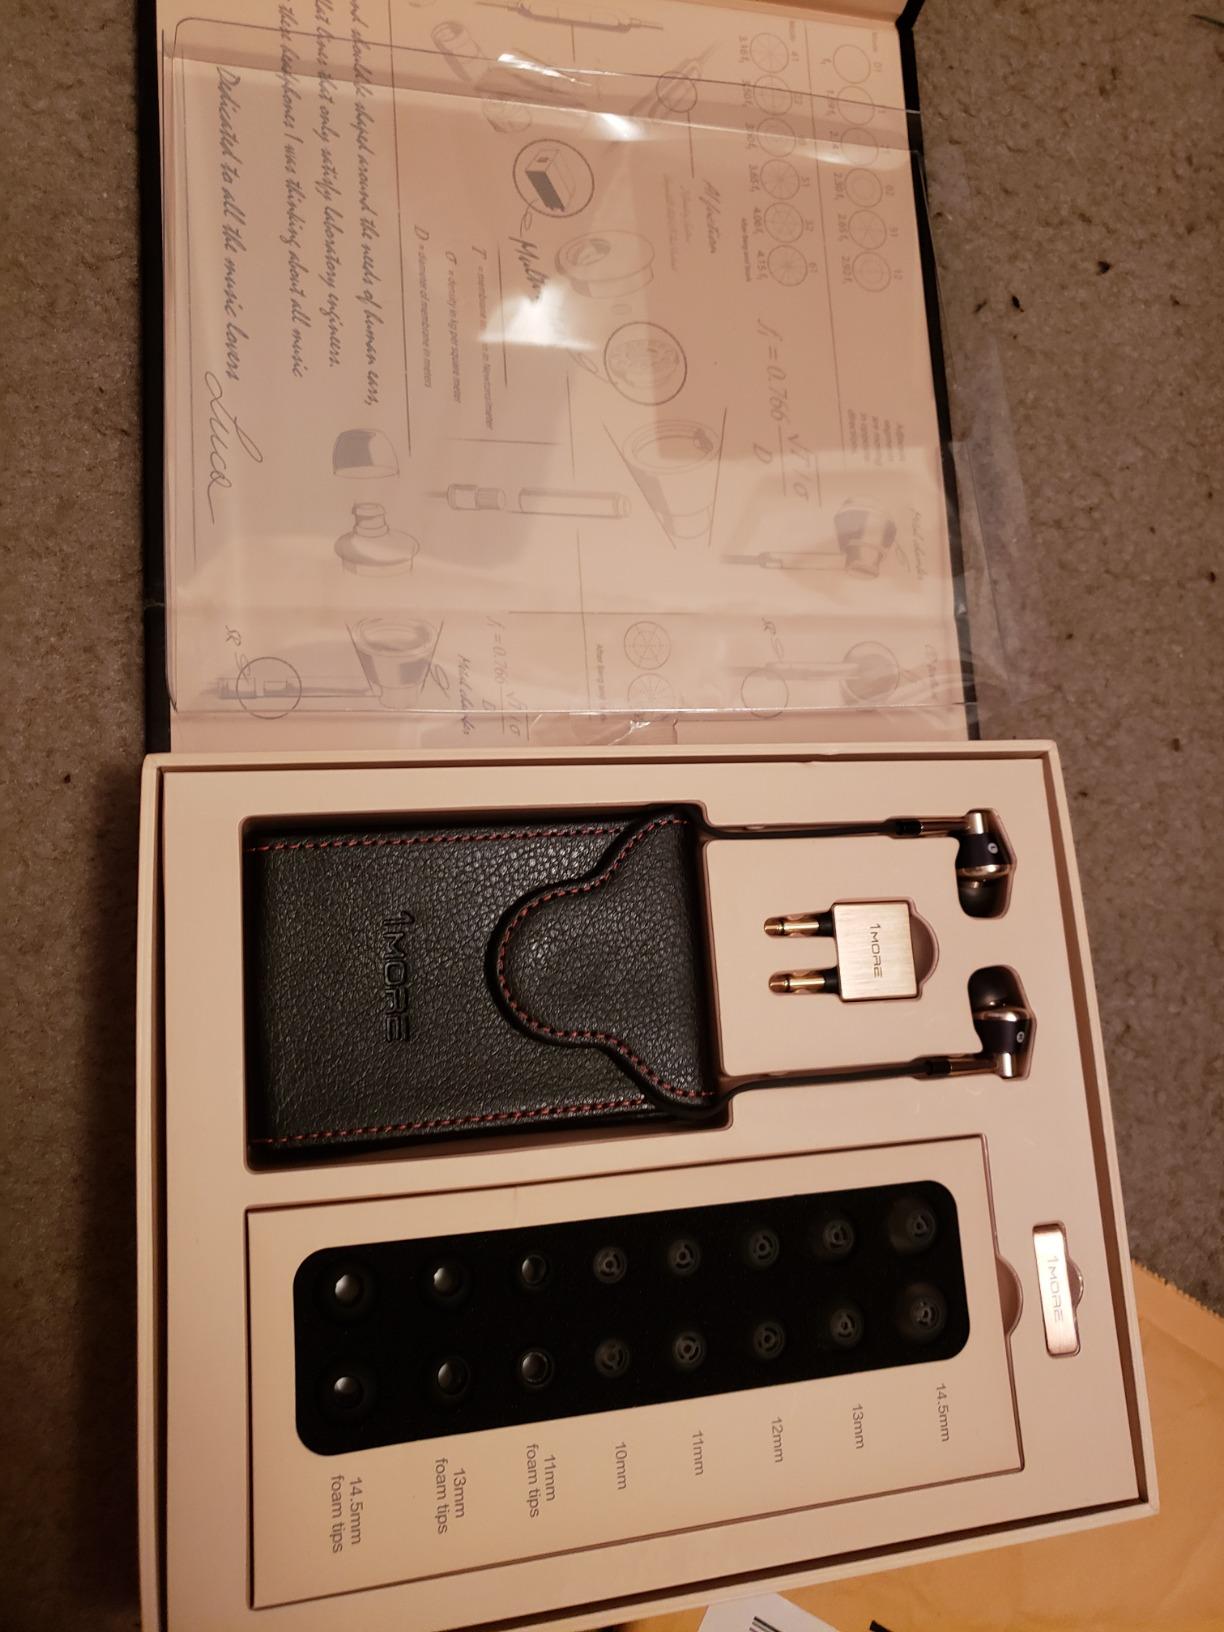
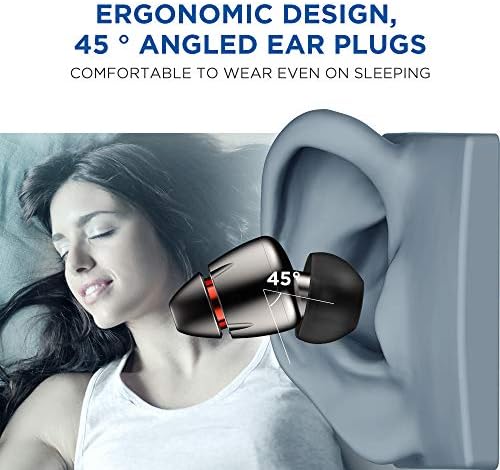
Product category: headphones
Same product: no